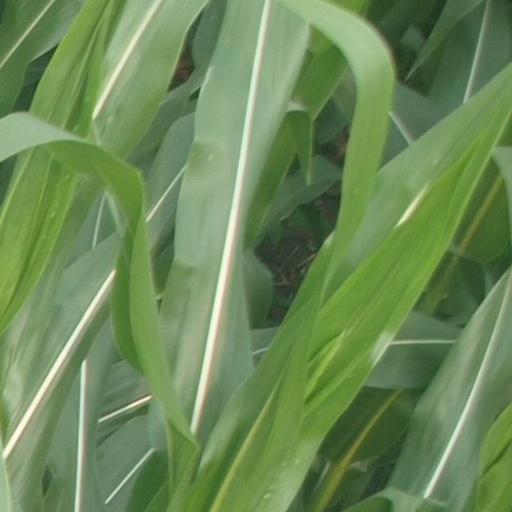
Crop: maize; corn